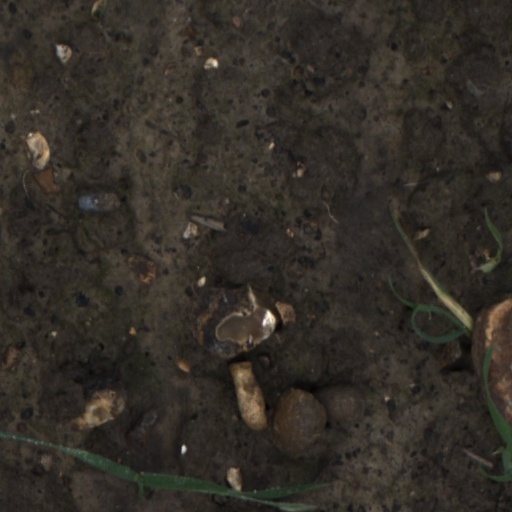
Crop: wheat